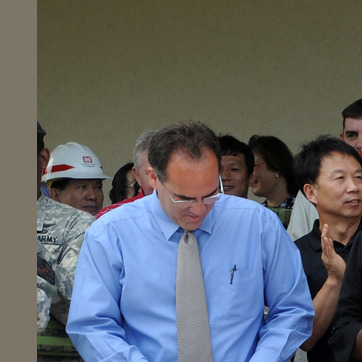
Material: skin